My Man and I

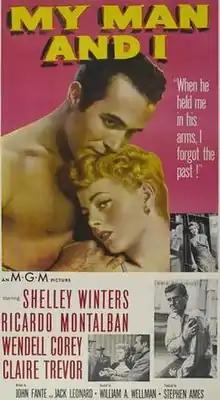

My Man and I is a 1952 American drama film directed by William Wellman and starring Ricardo Montalbán, Shelley Winters, Wendell Corey and Claire Trevor. It is about an ambitious Mexican immigrant farm laborer (Montalbán), who falls in love with an alcoholic waitress (Shelley Winters) despite being pursued by the beautiful wife of his boss. It was produced and distributed by Metro-Goldwyn-Mayer. The film's sets were designed by the art director James Basevi.